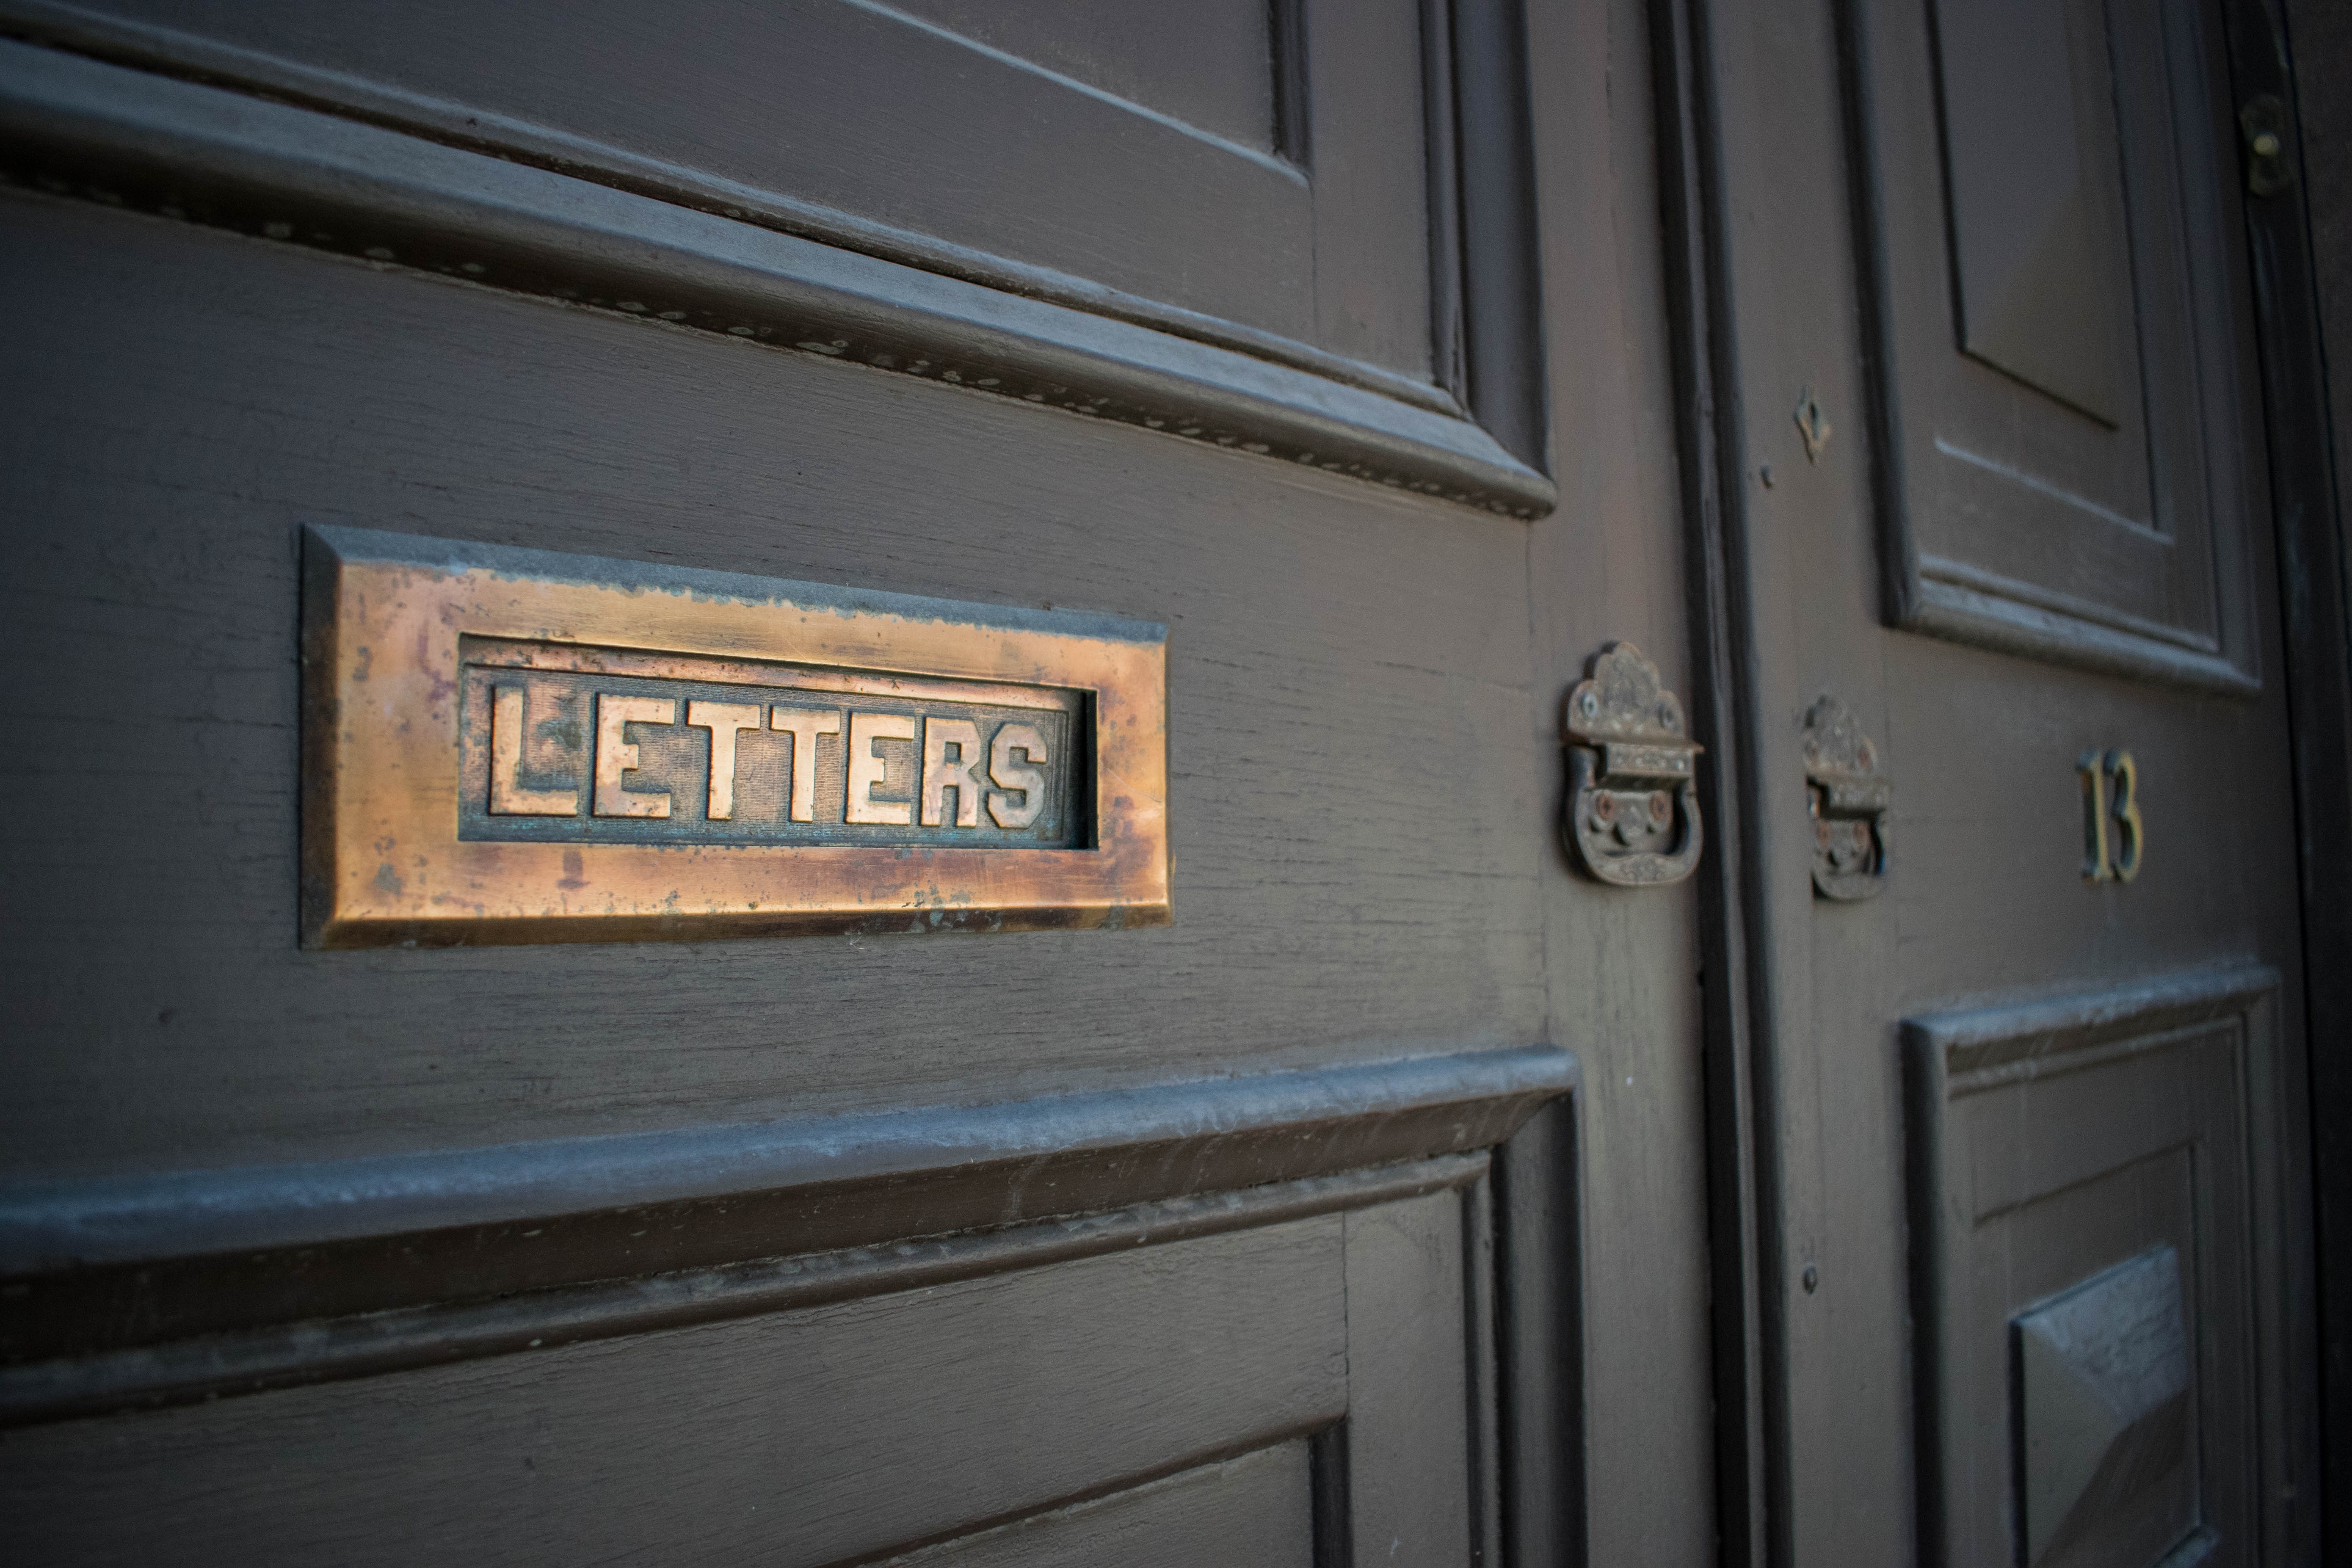
wood, house, window, city, home, wall, entrance, room, door, interior design, letters, window covering